Monfalcone

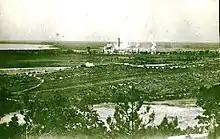
Adria factories in Monfalcone during Austrian bombing in World War I

From 1805 it was controlled by the French Empire until the fall of Napoleon in 1814, after which it was included in the Kingdom of Illyria, part of the Austrian Empire. Incorporated into the crown land of Gorizia and Gradisca, it belonged to the Austrian Littoral from 1849. The first shipyards arose from about 1908 onwards, among them the Cantiere Navale Triestino company building steamships for the Austro-Americana Line based in Trieste. During World War I, the town was captured by Italian forces in 1915 and became the rear line during the bloody Battles of the Isonzo, being briefly recaptured by Austria-Hungary after the 1917 Battle of Caporetto, but returning to Italy in 1918. The shipyards were severely damaged by bitter fighting and had to be rebuilt afterwards. During World War II the town was repeatedly bombed and heavily damaged, became a center of the Italian Resistance after the Armistice of Cassibile, and it was briefly occupied by Yugoslav troops at the end of the war.